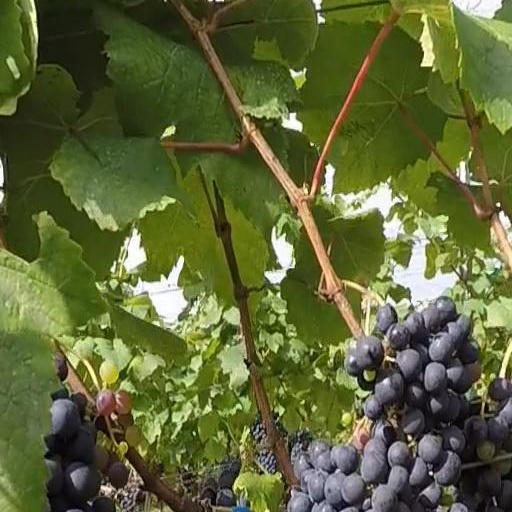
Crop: grape